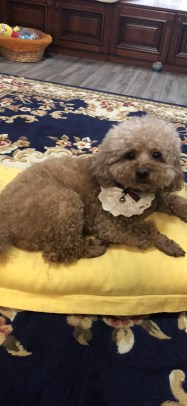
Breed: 7449-n000128-teddy